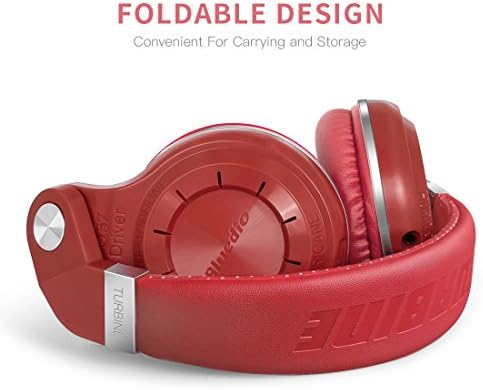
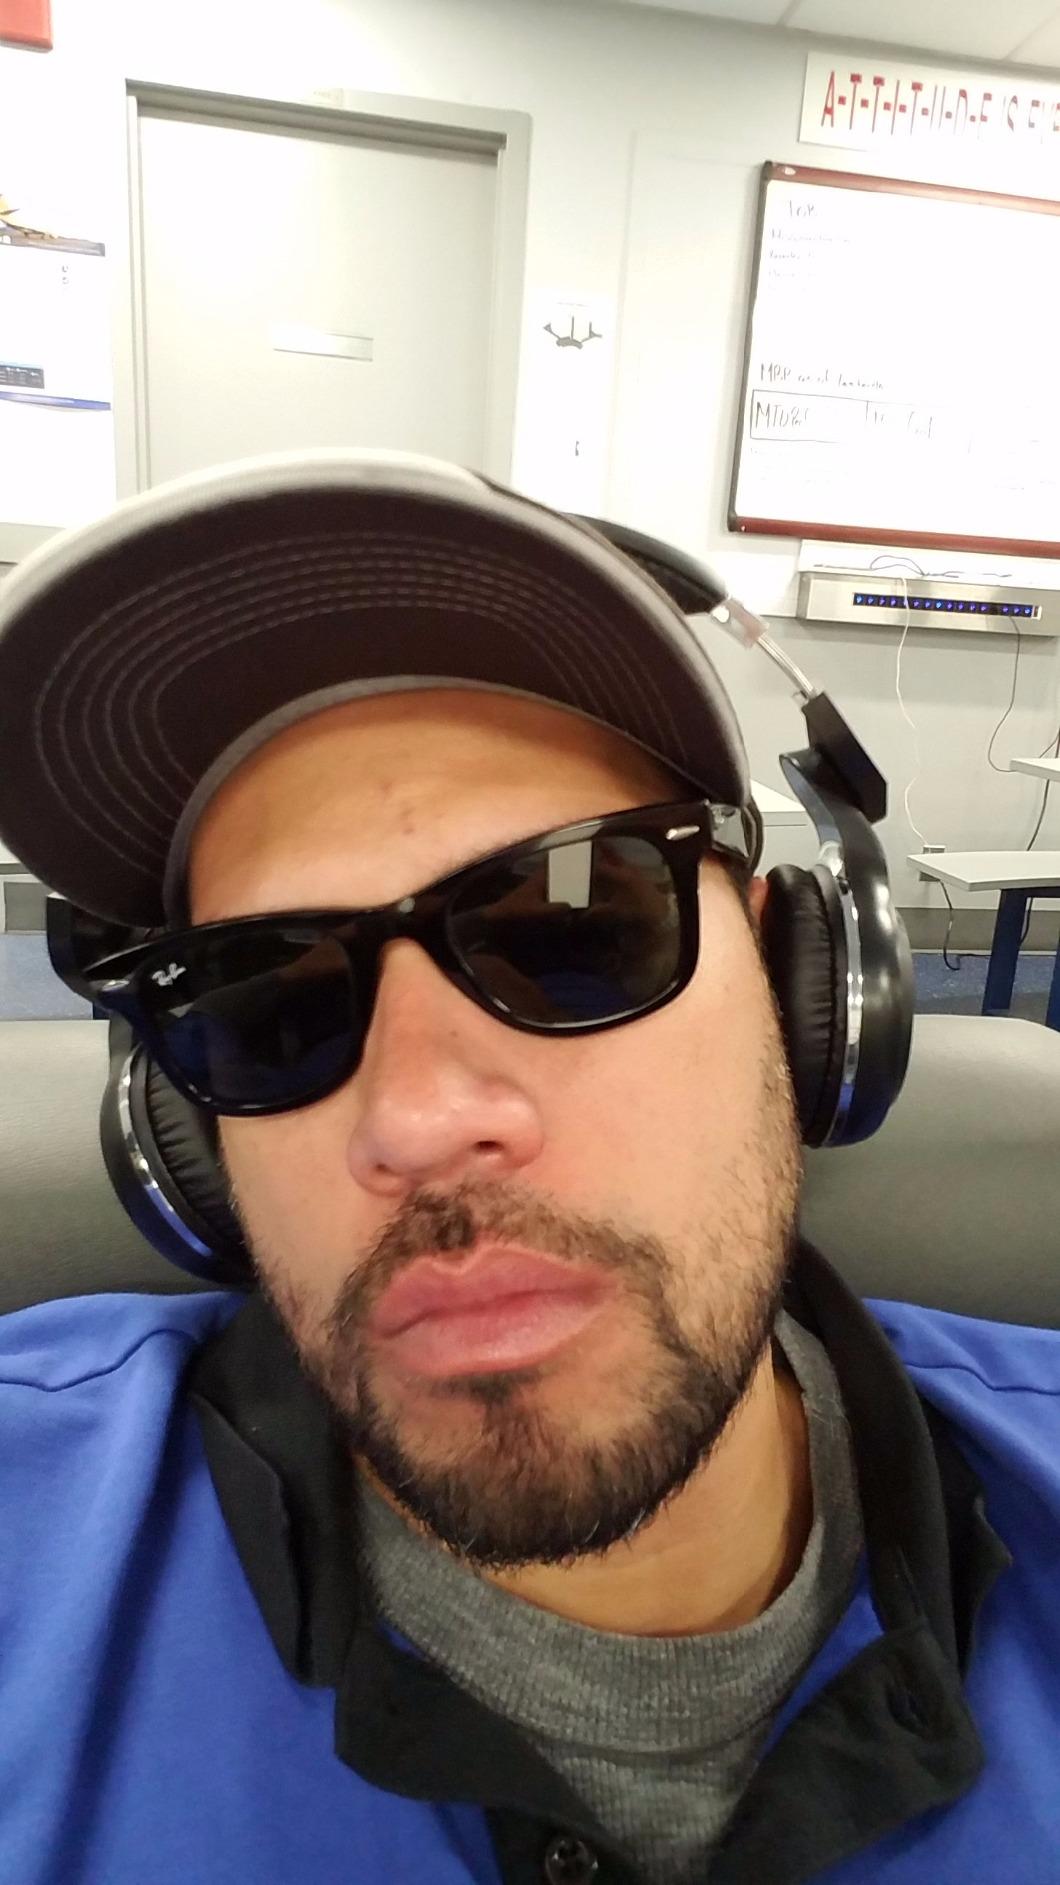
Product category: headphones
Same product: no